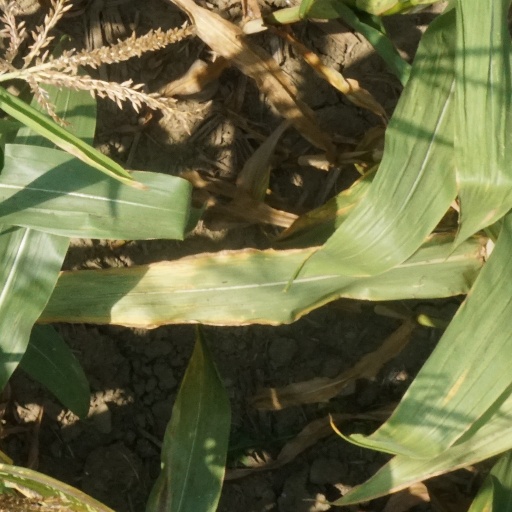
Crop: maize; corn